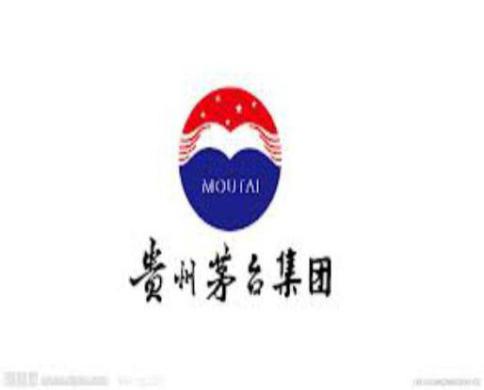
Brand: moutai
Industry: Food